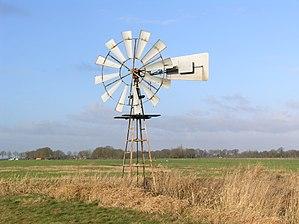
Cet article recense les moulins à vent de la province de Frise, aux Pays-Bas.